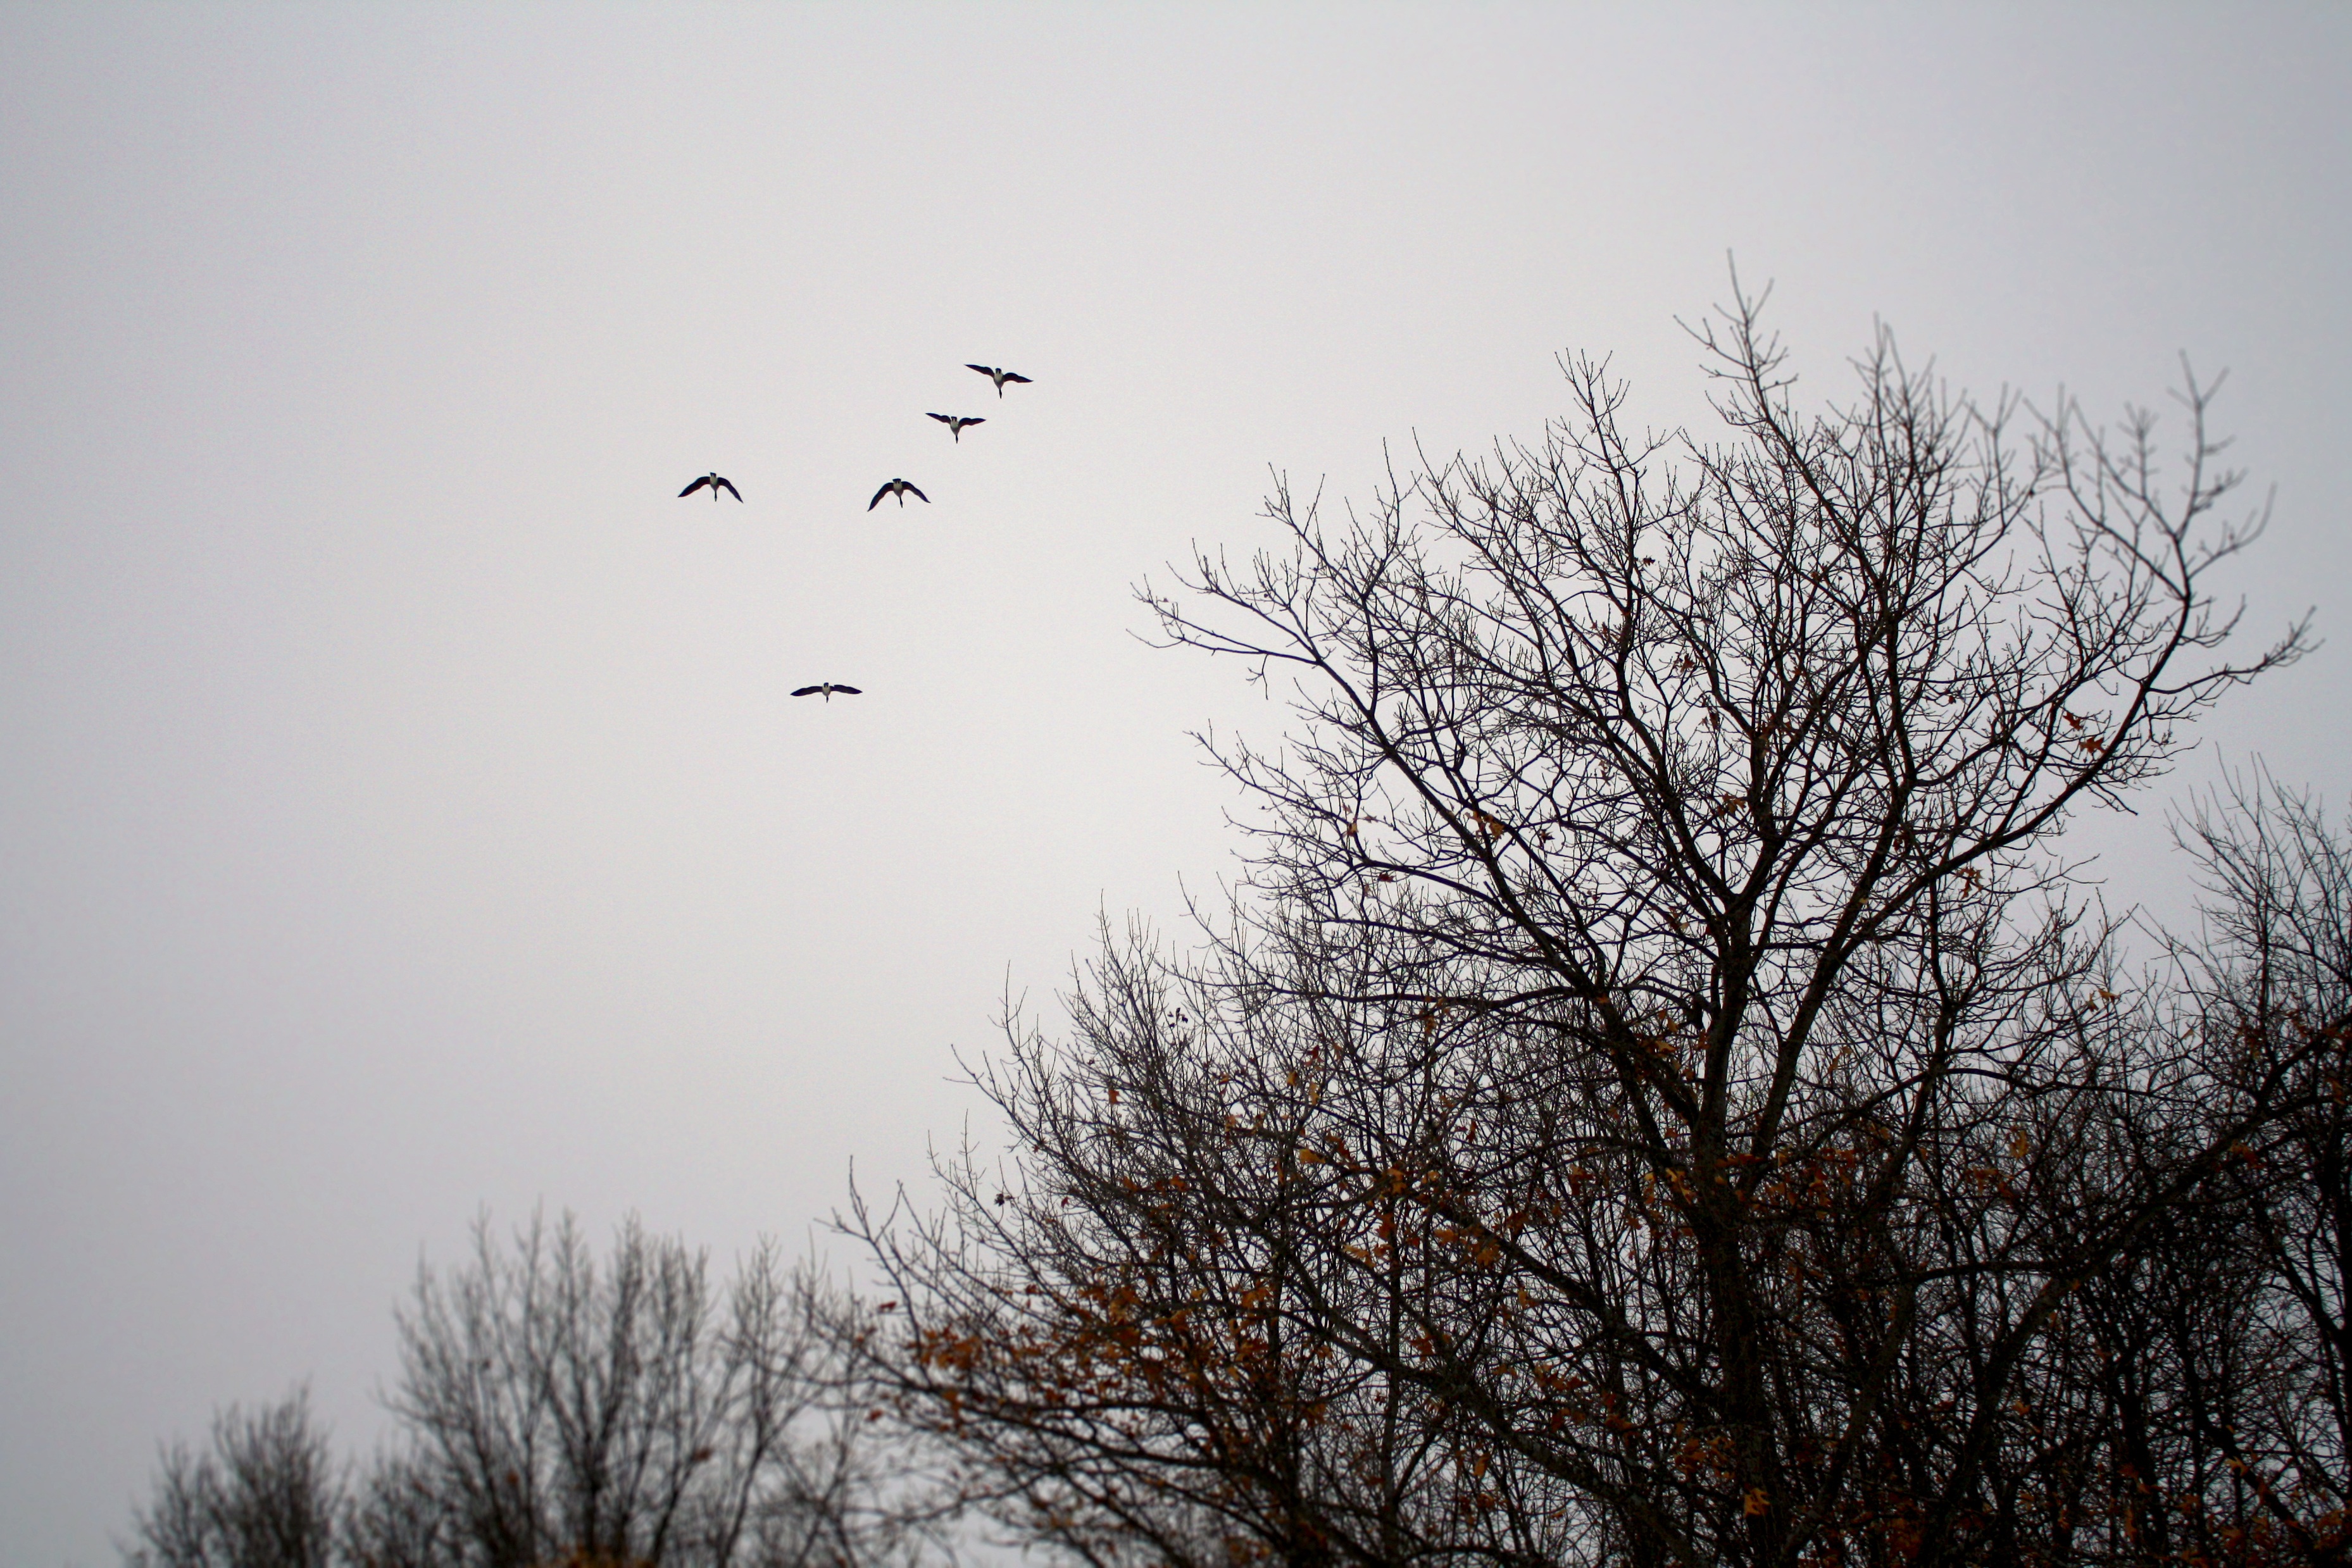
tree, nature, branch, snow, winter, bird, sky, morning, flock, weather, atmospheric phenomenon, perching bird